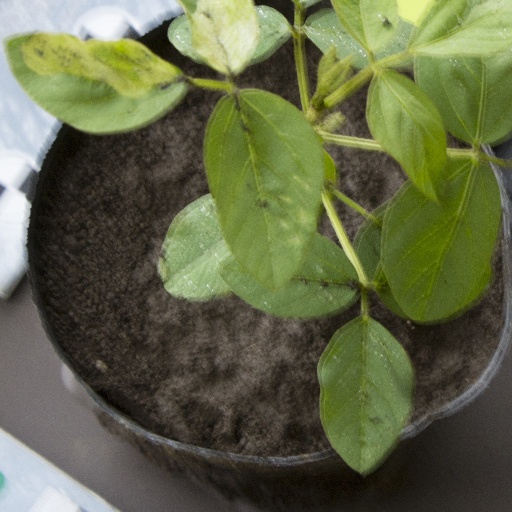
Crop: soybean